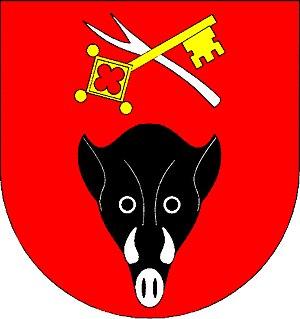
Horní Cerekev est une ville du district de Pelhřimov, dans la région de Vysočina, en République tchèque. Sa population s'élevait à 1 822 habitants en 2019.